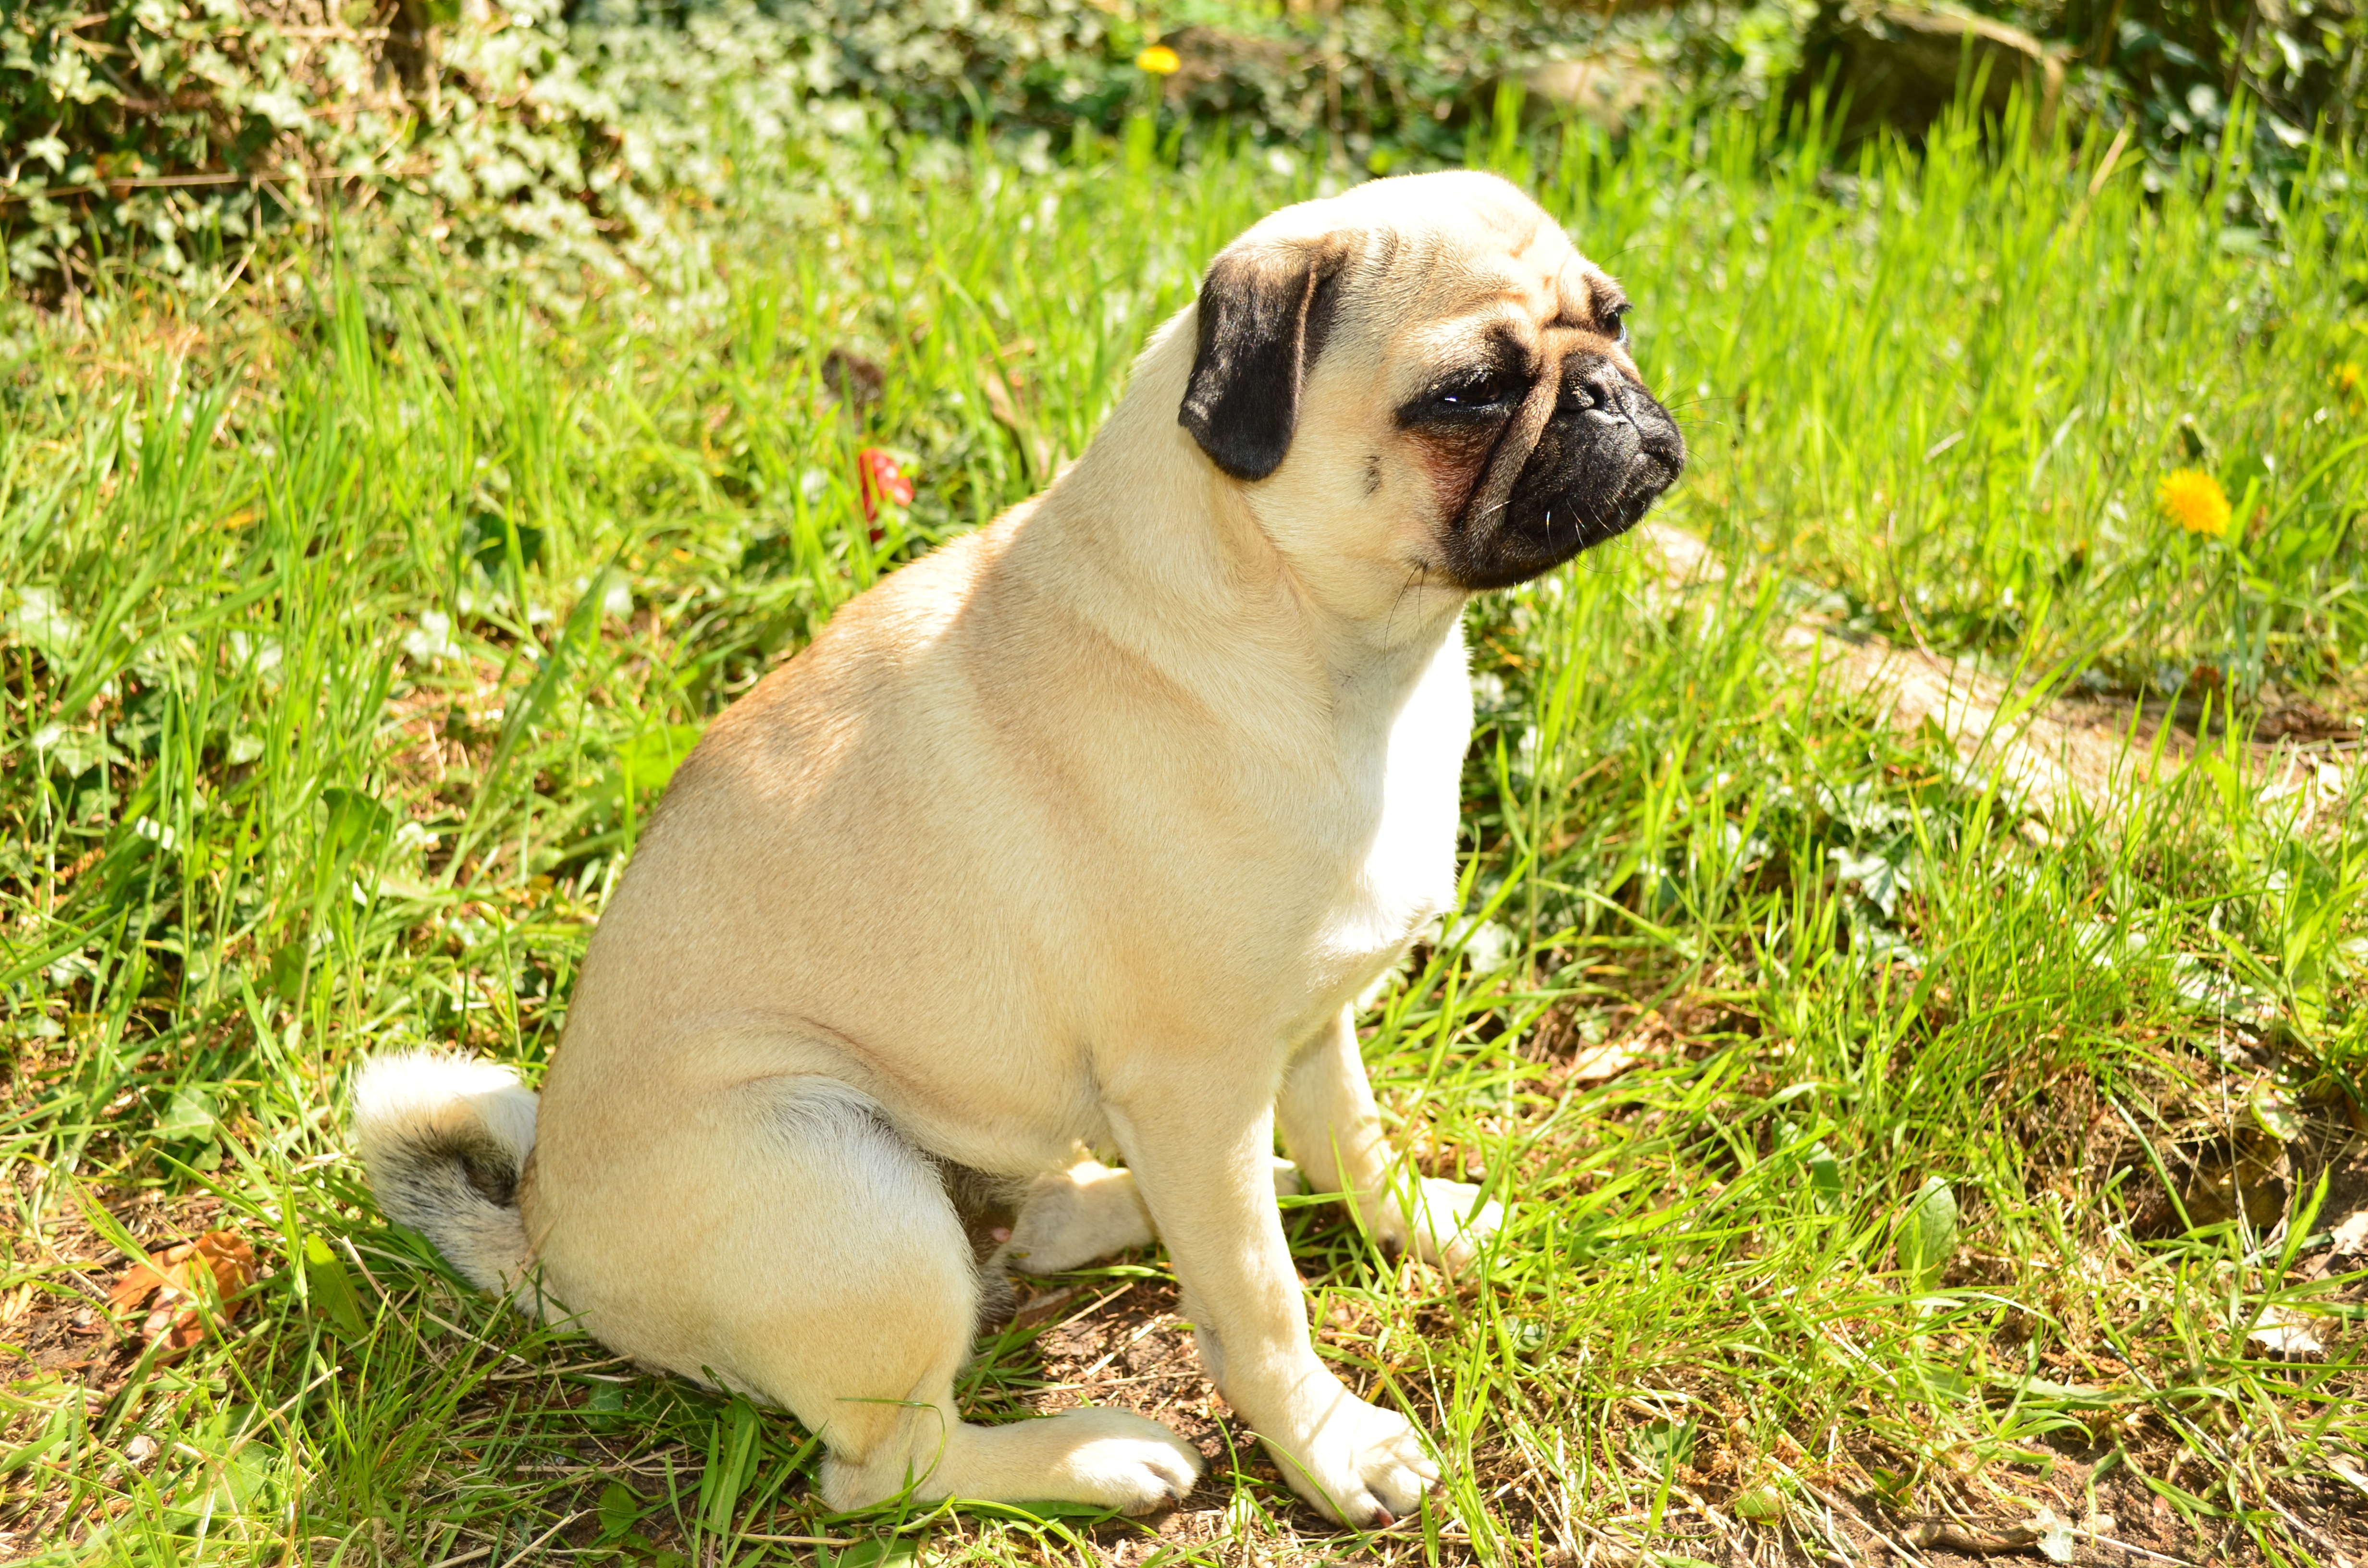
puppy, dog, cute, pet, mammal, pug, vertebrate, dog breed, purebred dog, lap dog, bullmastiff, old english bulldog, retro pug, dog like mammal, carnivoran, dog crossbreeds, olde english bulldogge